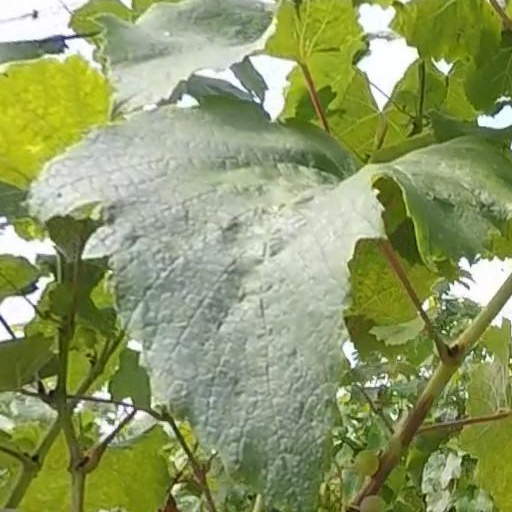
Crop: grape